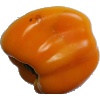
Label: Pepper Yellow 1